Mirosław Jan Stasik

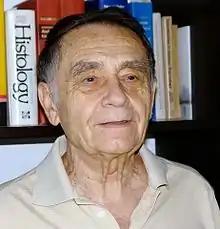
Mirosław Jan Stasik

Mirosław Jan Stasik (born 27 January 1929 in Łódź, died 8 August 2023 in Niedernhausen) was a Polish medical doctor and research toxicologist.